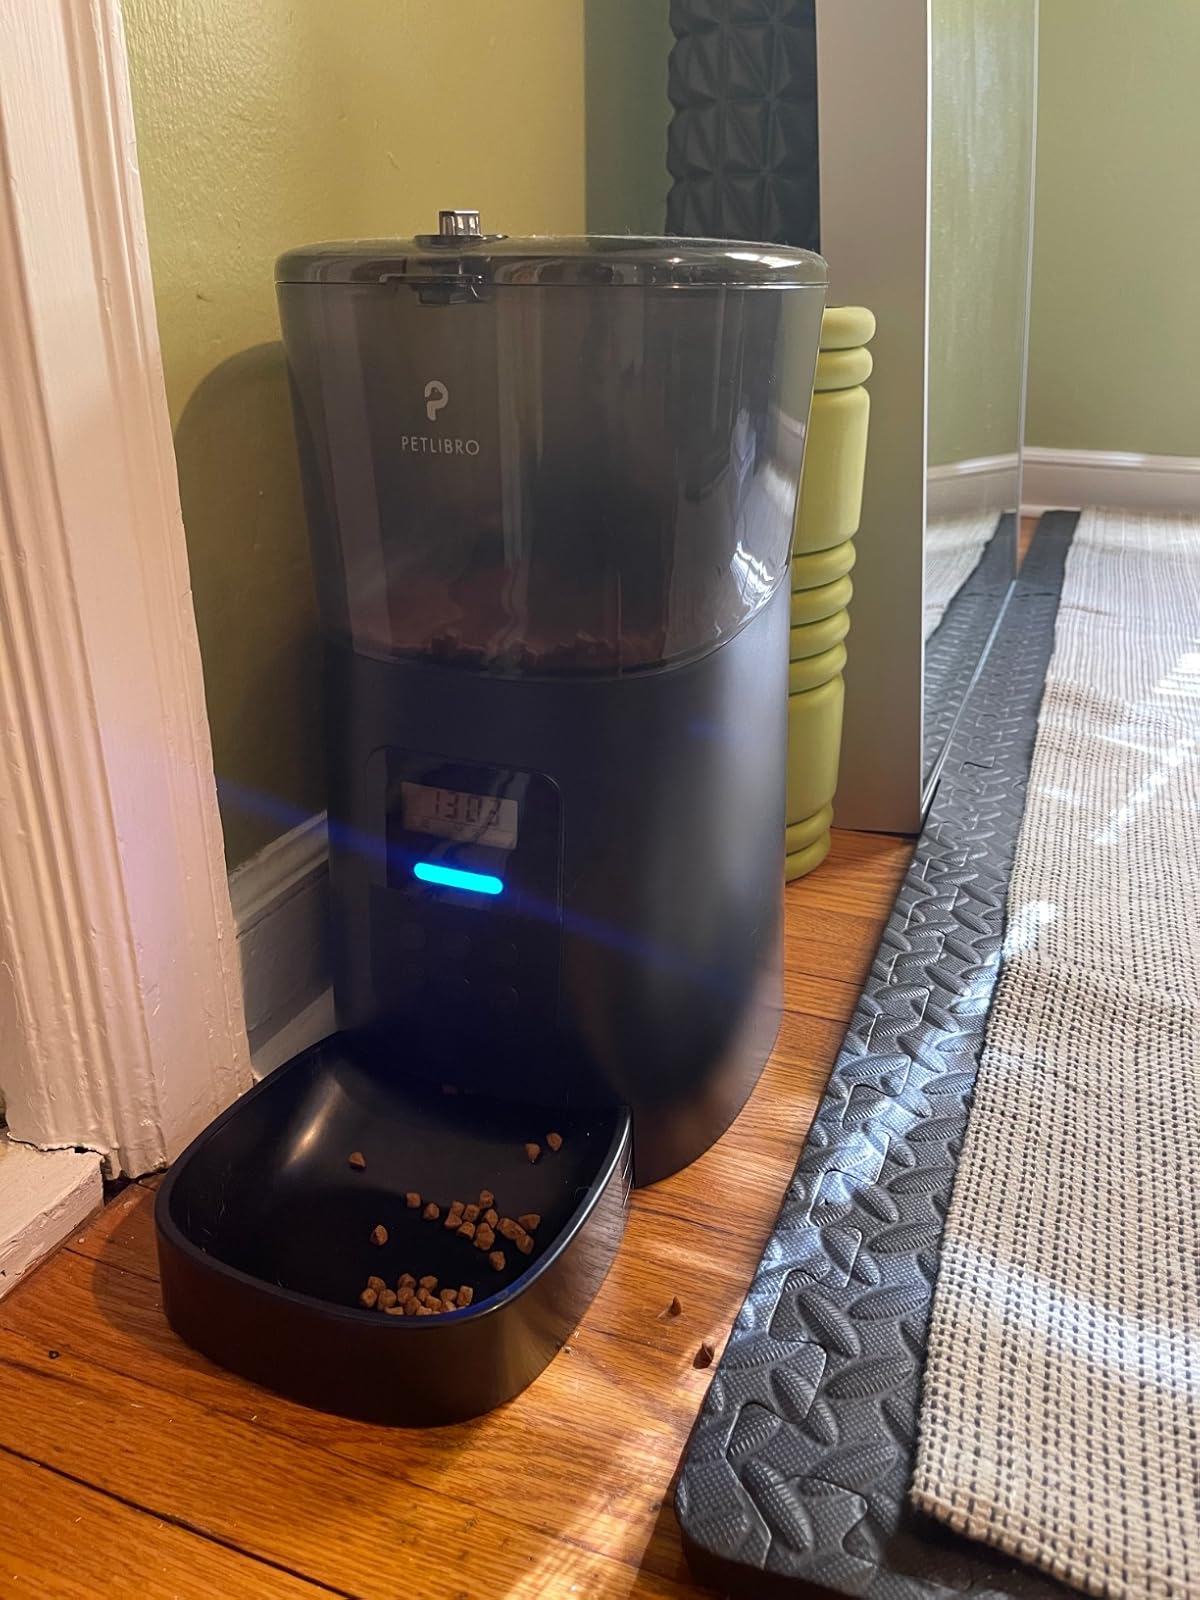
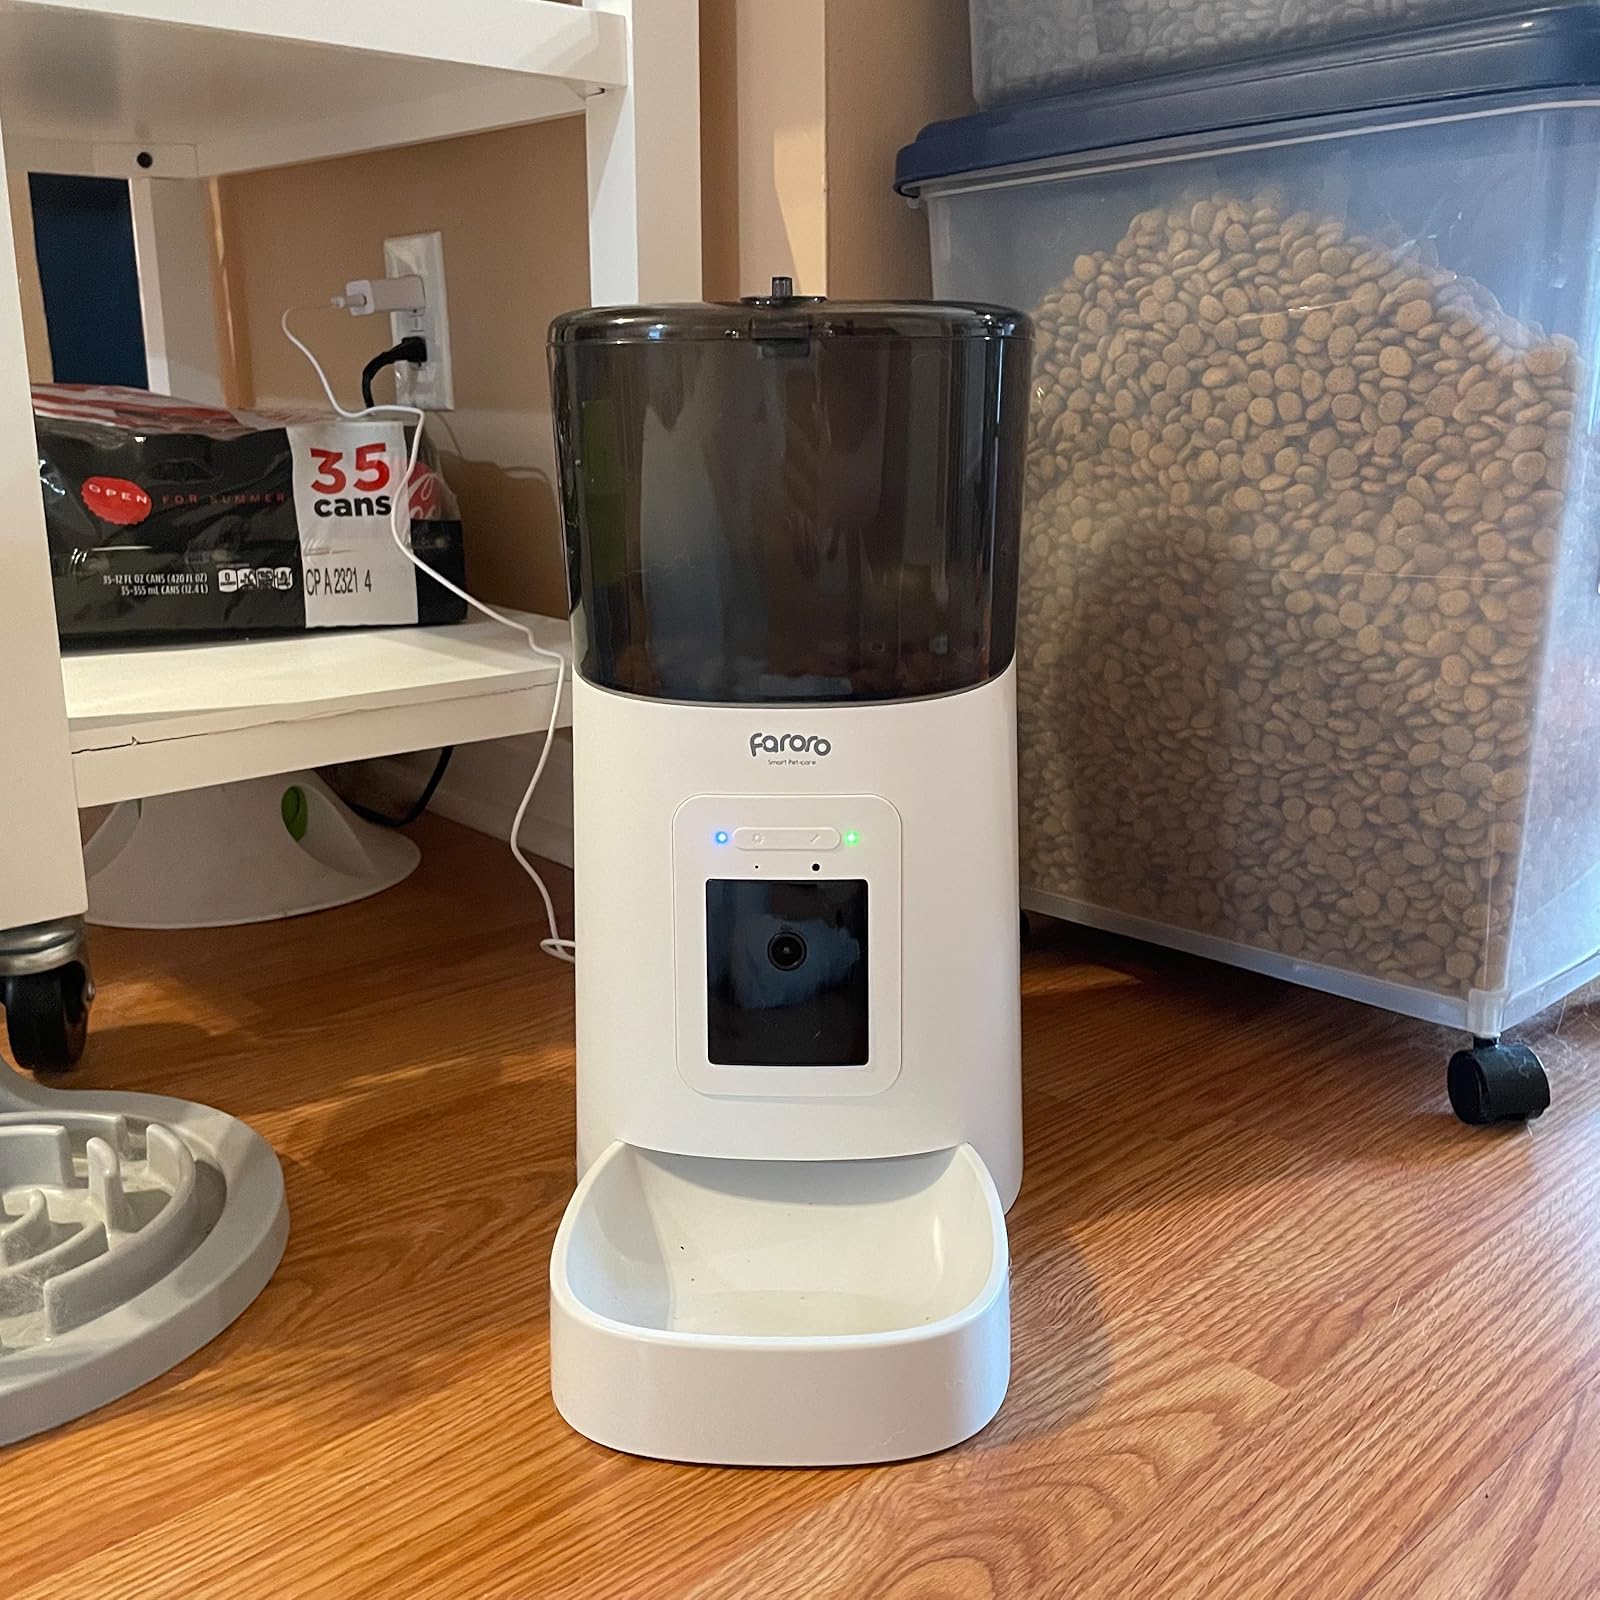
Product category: items_feeder
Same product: no